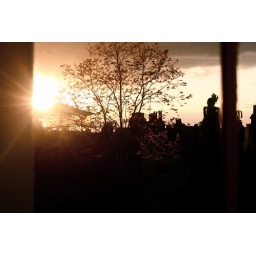
the view from my house over looking london roof tops, while watching the sun setting.